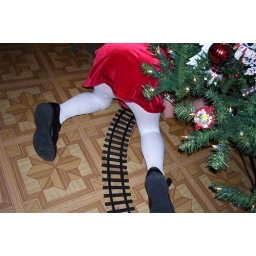
My grandaughter Emily crawls under the Christmas tree to get the train that jumped the tracks.